Overgaden Oven Vandet 20

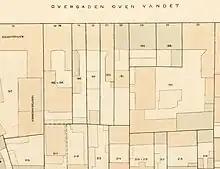
Overgaden Oven Vandet 20 seen on a detail from one of Berggreen's block plans of Christianshavn, 1886-88.

The property was home to 21 residents at the 1860 census. Niels Andersen Hamborg, a broker ("Vexelmægler"), resided on the ground floor with his wife Emilie Augusta (née Møller) and their five children (aged 13 to 30). Johannes Petersen, a helmsman, resided on the first floor with his wife Hansine (née Thaarigaard), their two daughters (aged two and nine) and one maid. Chatrine Hansen (née Petersen), a 50-year-old widow grocer ("urtekræmmer"), resided on the second floor with her daughters Emma Christine Marie Hansen (18) and Anna Simonine Harieth Hansen (16) as well as the eldest daughter's fiancé Johan Christian Frederik Breininger (30, helmsman). Anna Maria Tikiøb, a widow, resided on the third floor with three of her children (aged 24 to 35), her sister Nancy Smith and one maid.